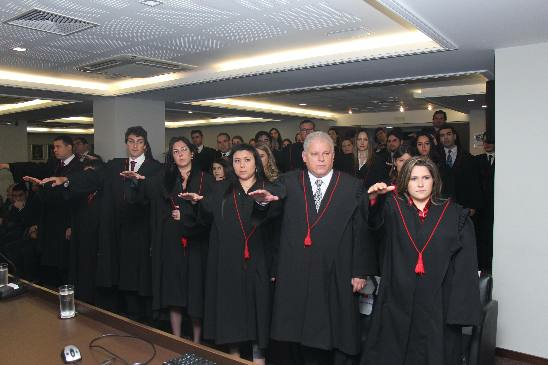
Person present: Yes